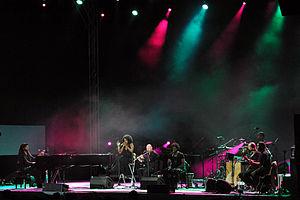
Idan Raichel est un musicien israélien, établi à Kfar Saba, petite localité de la banlieue de Tel Aviv en Israël.